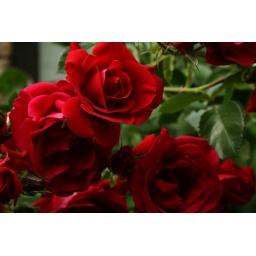
red roses in bloom